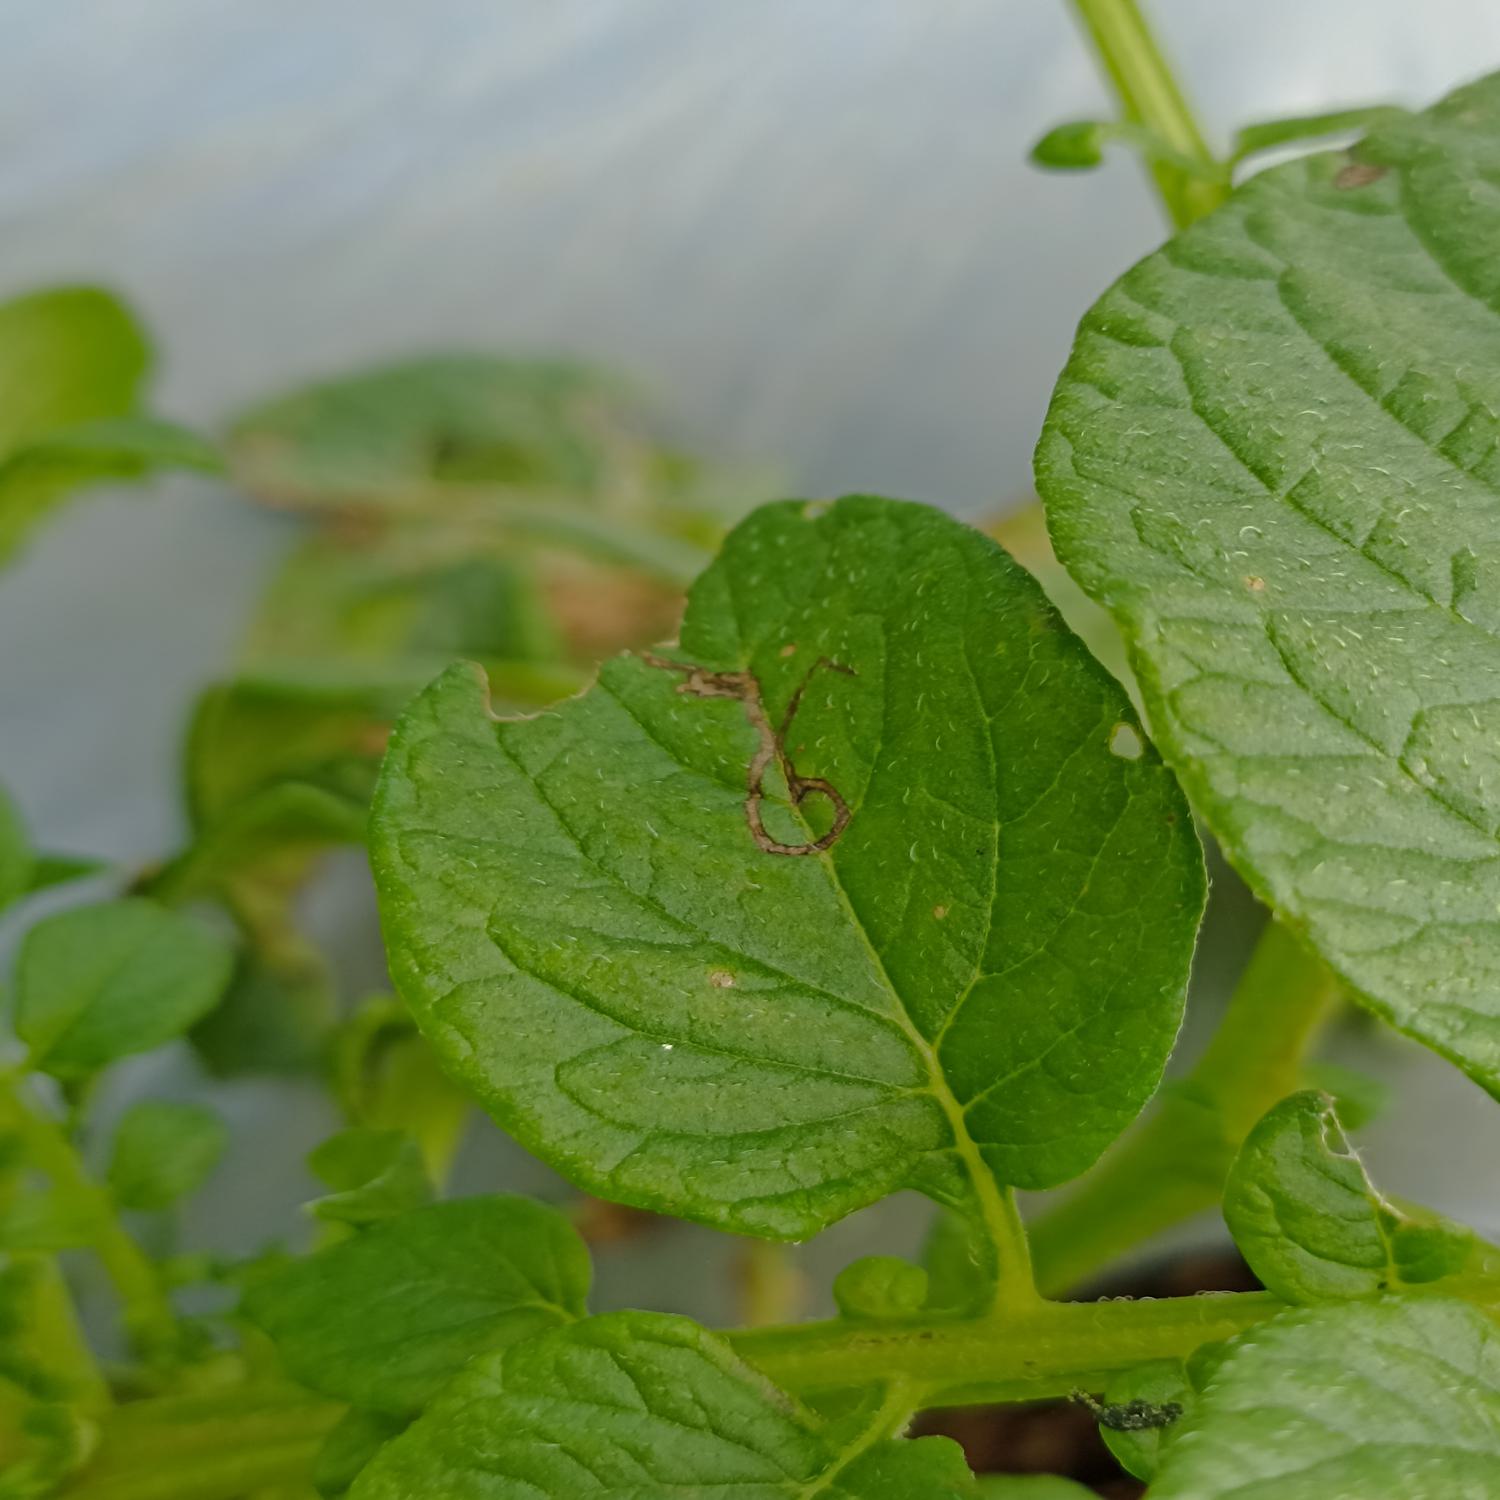
Label: Pest